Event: Nepal Earthquake
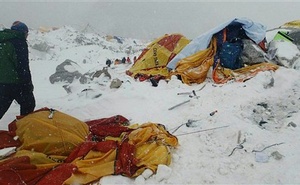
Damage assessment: damage